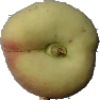
Label: Peach Flat 1